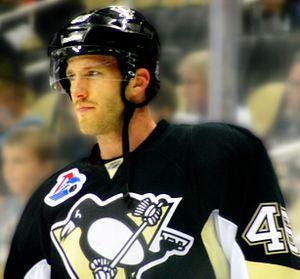
Joe Vitale est un joueur professionnel américain de hockey sur glace.